Spike Spiegel

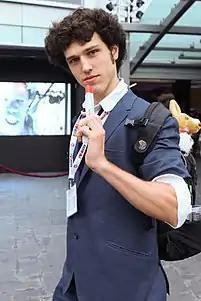
A fan cosplaying as Spike

Spike's character has been well received in Japan. He won first place in the Best Male Character category at "Animage"s annual Anime Grand Prix awards two consecutive times in 1998 and 1999. In the August 2001 issue of "Newtype", Spike was ranked first on the magazine's list of "Top 10 Most Popular Male Anime Characters in Japan". The next year in July 2002, Spike was again placed at number one on "Newtype"s anime list of "Favorite Male Character". In a "Newtype" poll from March 2010, Spike was voted by readers as the eighteenth most popular male anime character from the 1990s. In 2014, Kōichi Yamadera was voted by fans as the third coolest "old guy" voice actor in a Goo Ranking poll, and three years later, topped Asahi's list of the 25 best voice actors as voted by their peers, with his portrayal of Spike cited as one of the contributing factors.